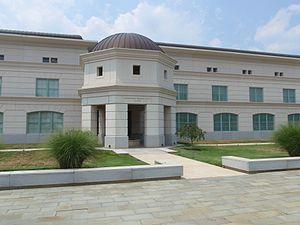
Uriah Phillips Levy est le premier américain d'origine juive à être nommé commodore de l'United States Navy. Vétéran de la guerre anglo-américaine de 1812 il est aussi connu pour sa philanthropie. À l'époque, le grade de commodore était le plus haut grade que l'on pouvait obtenir dans l'US Navy et serait approximativement équivalent au grade moderne d'amiral.